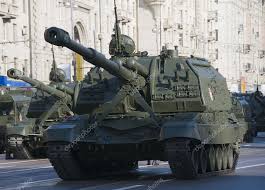
Label: Self Propelled Artillery